Fight Back to School III

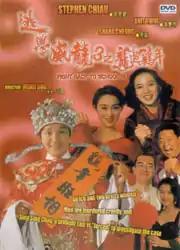
DVD cover

Fight Back to School 3 (逃學威龍3之龍過雞年) is a Hong Kong comedy film written and directed by Wong Jing, who took over as director for the final installment in the series, following Gordon Chan's work on the 1991 film "Fight Back to School" and its 1992 sequel, "Fight Back to School II". The film stars Stephen Chow, Anita Mui, and Anthony Wong.